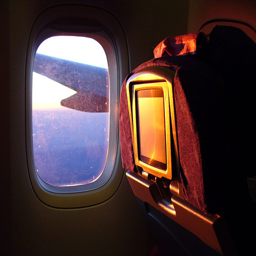
A window on an airplane looking out at a wing.
A small screen on the back of a seat
A plane window is shown with a tv in the seat.
The interior of an airplane looking out the window.
Sunlight coming into an airplane through small window.